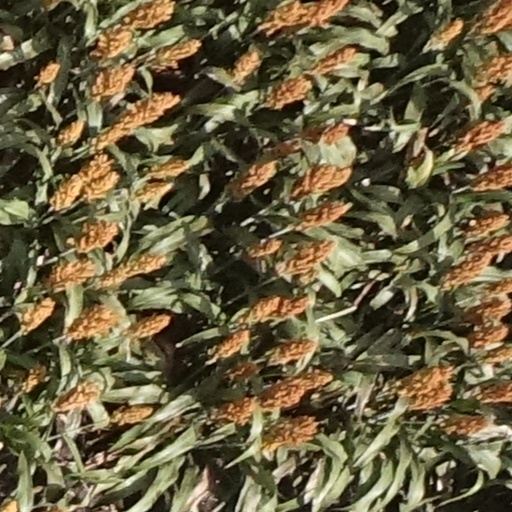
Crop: sorghum